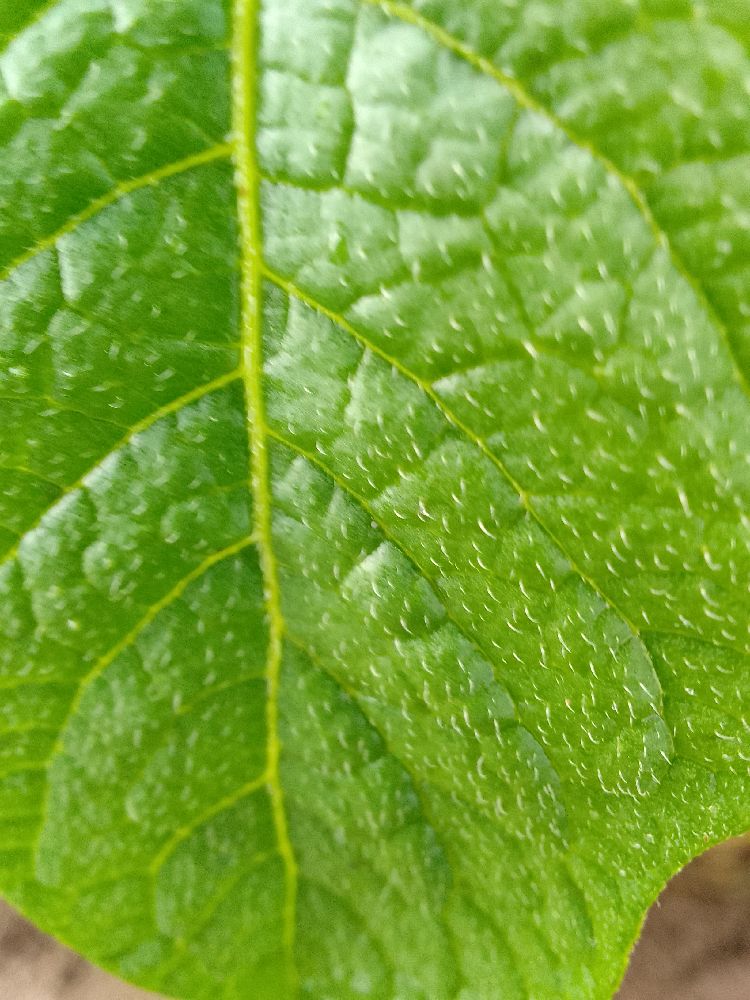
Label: Healthy